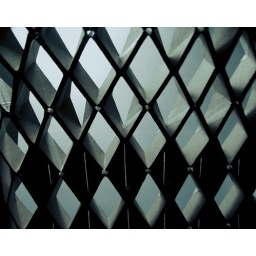
This is the techtonic system that was used to base the plant studio off of by examining it's properties.